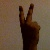
The image shows a hand gesture representing the number 2 in Indian Sign Language.